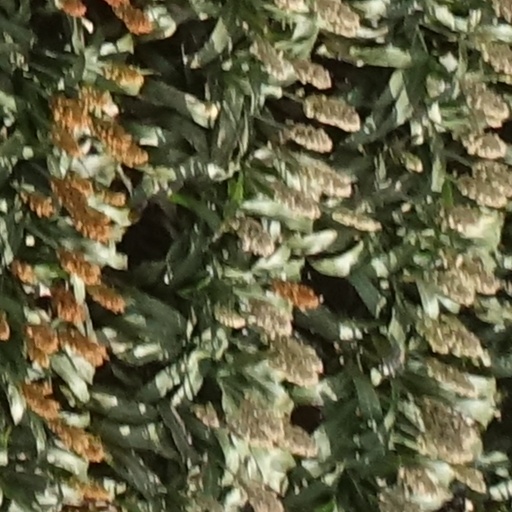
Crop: sorghum